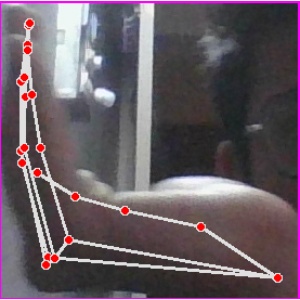
अक्षर: स